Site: brandenburg
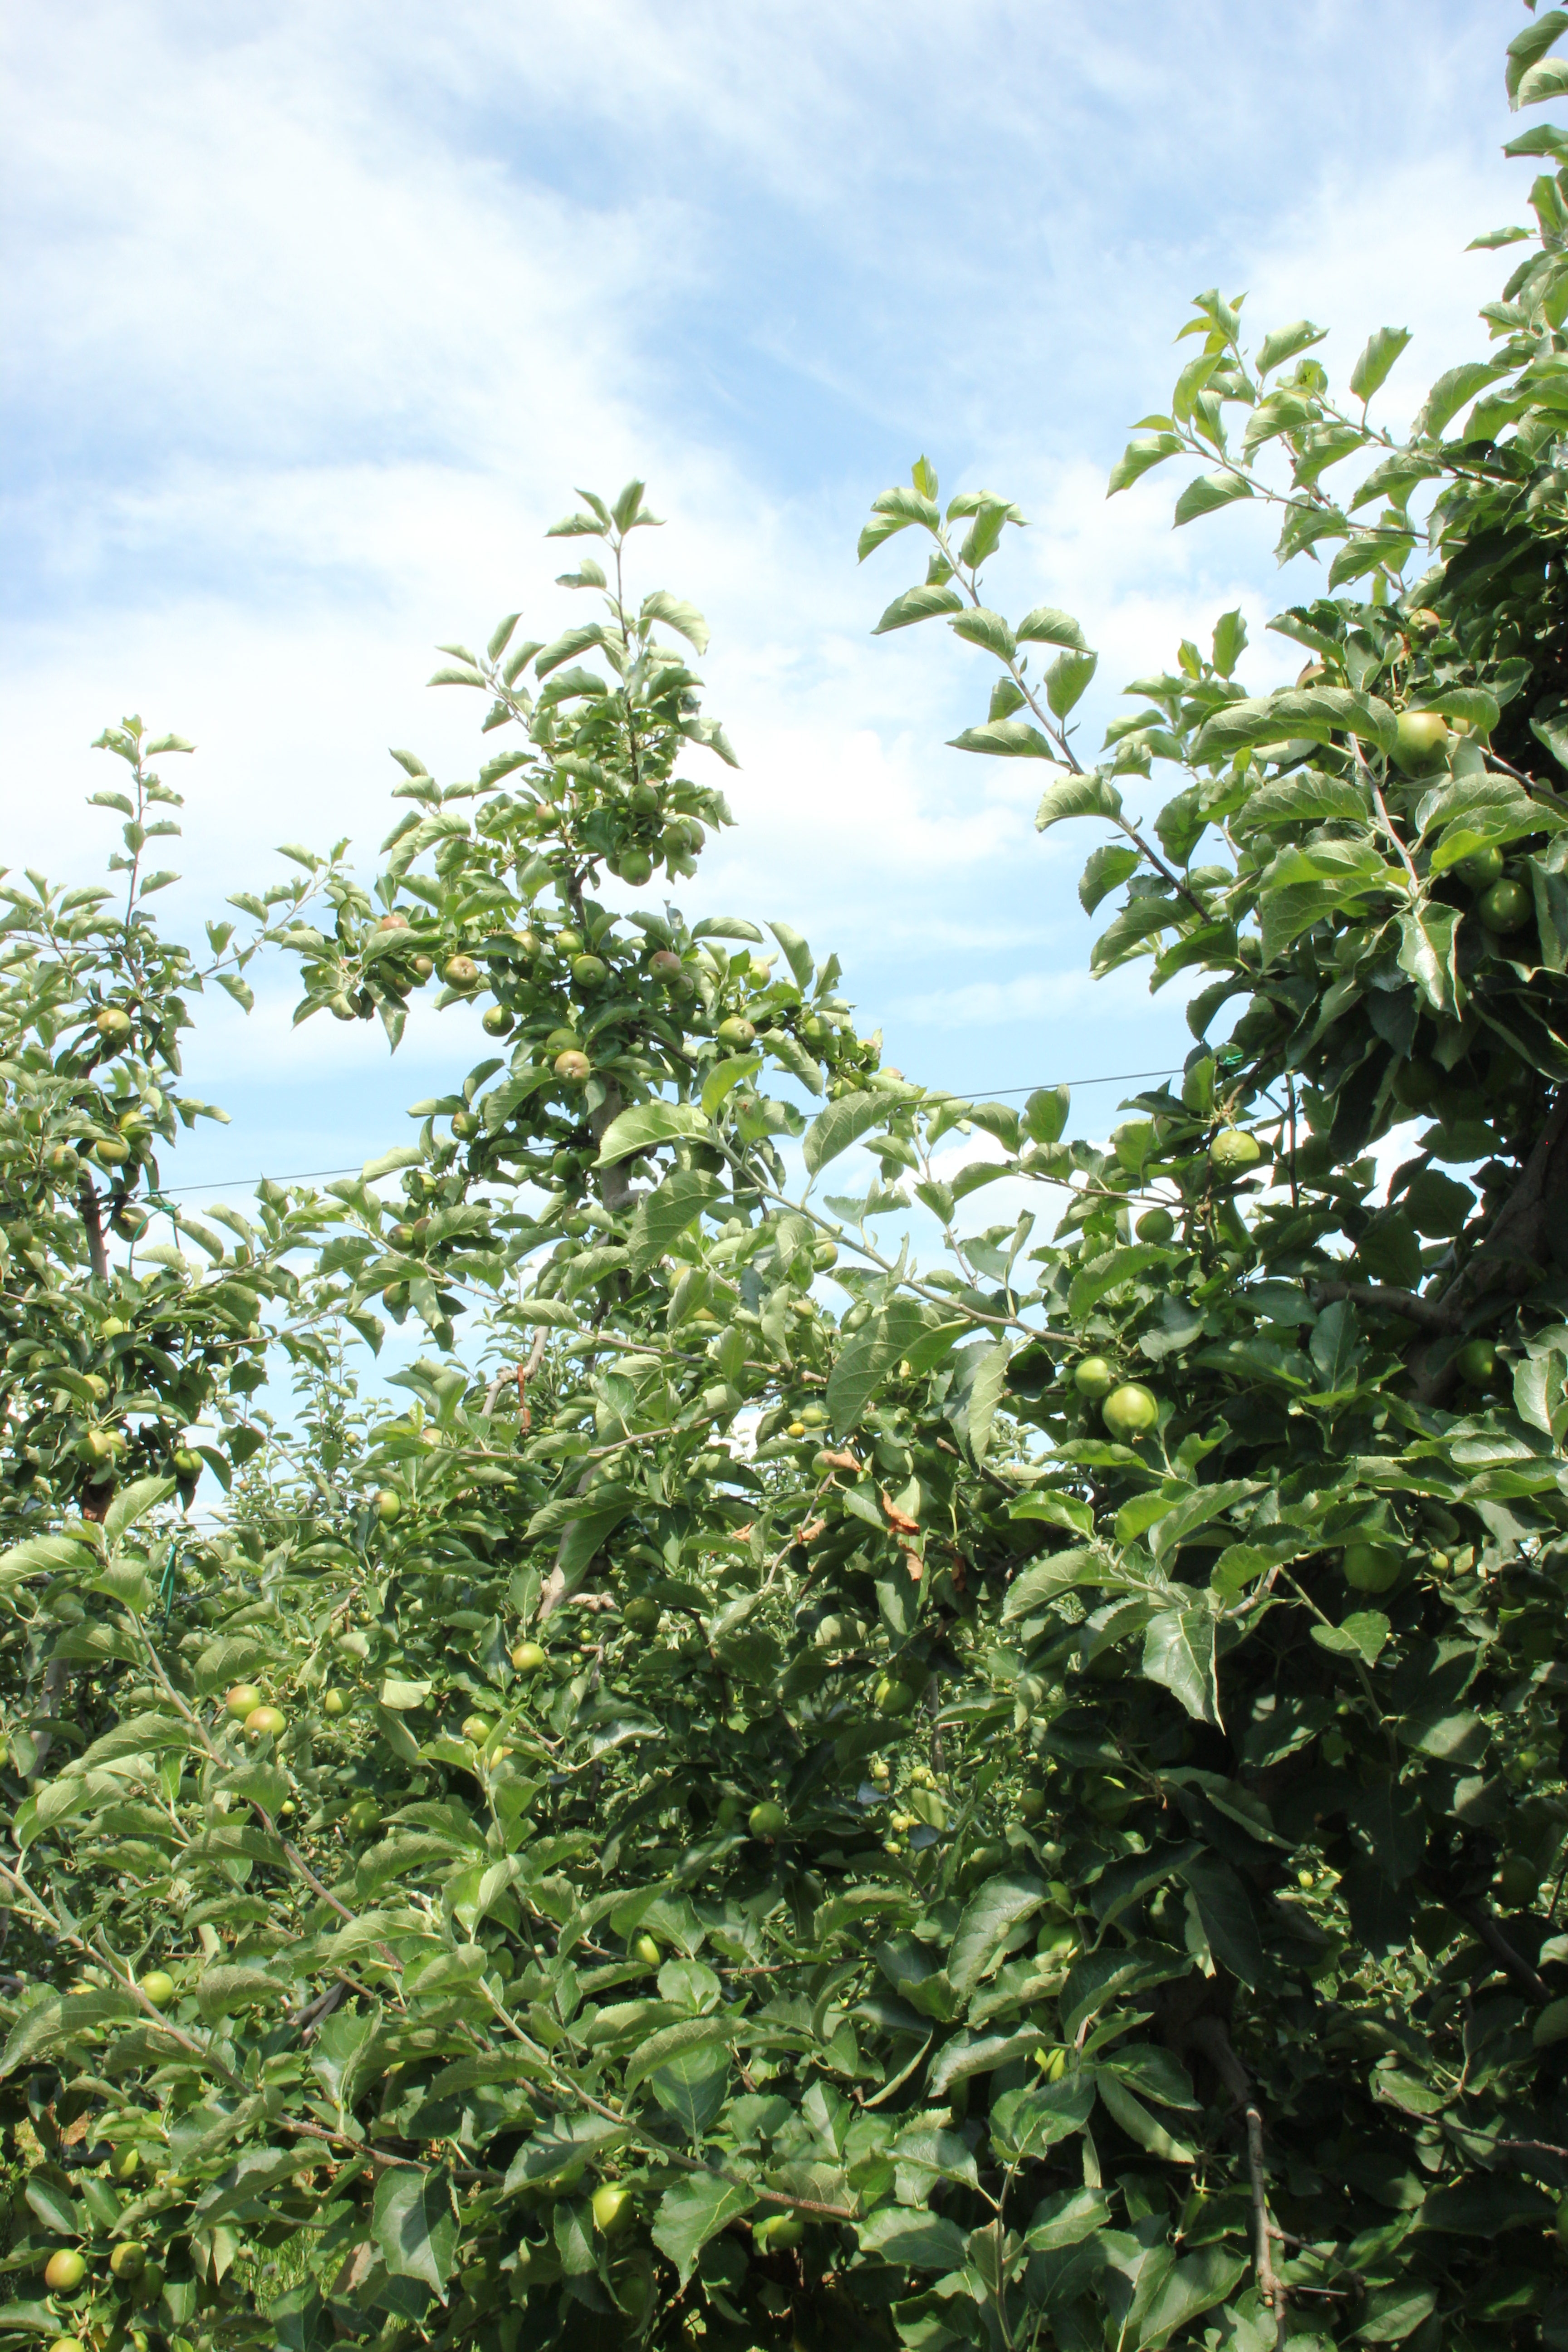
Growth stage (BBCH 74): Development of fruit